Casablanca Tramway

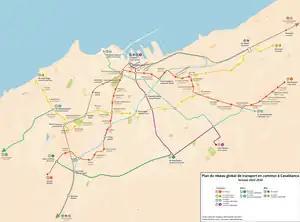
Projected plan of the Casablanca Tramway network in conjunction with commuter rail and rapid transit buses for the period 2022–2030 (presented February 2017).

The Casablanca Tramway ( "Ṭrāmwāy ad-Dār al-Bayḍā’") is a low-floor tram system in Casablanca, Morocco. , it consists of four lines – T1 from Sidi Moumen to Lissasfa, T2 from Sidi Bernoussi to Aïn Diab, T3 from Casa Port Station to Hay El Wahda, and T4 from Arab League Park to Mohammed Erradi—which intersect at nine points